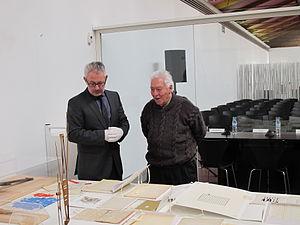
Josep Maria Mestres Quadreny, né le 4 mars 1929 à Manresa, province de Barcelone est un compositeur espagnol d'origine catalane.